Drežnica Valley

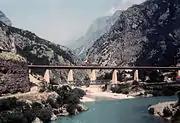
Drežanka estuary, before the construction of HPP Salakovac and a flooding with a Salakovac reservoir

At the site reserved as a climbing area, known as the Kuk Cyclamen sector, there is an epigraphic monument - a medieval inscription of duke Mastan Bubanjić carved into the rock. This inscription roughly dates from the 14th century.